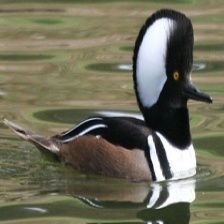
Species: HOODED MERGANSER
Scientific name: LOPHODYTES CUCULLATUS